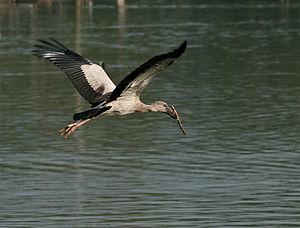
Le parc national du Bundala est une zone d'hivernage d'importance internationale pour la migration des oiseaux d'eau au Sri Lanka. Le Bundala accueille 197 espèces d'oiseaux, l'élément principal étant le Flamant rose, elle abrite parfois plus de 20 000 oiseaux. Le parc compte également un certain nombre d'éléphants et de léopards. Le Bundala a été désigné sanctuaire de la vie sauvage en 1969 et reclassé parc national le 4 janvier 1993. En 1990 le Bundala devient la première zone humide du Sri Lanka à être désignée comme site Ramsar. En 2005 le parc national a été désigné comme réserve de biosphère par l'UNESCO, la quatrième réserve de biosphère du Sri Lanka. Le parc national est situé à 245 km au sud est de Colombo.